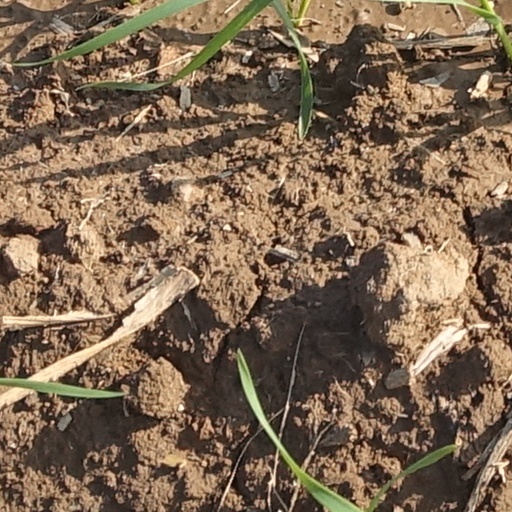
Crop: wheat